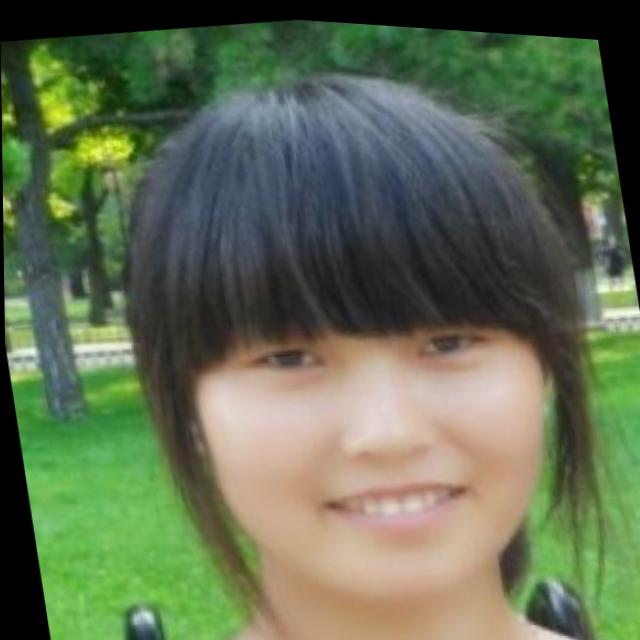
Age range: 21-44